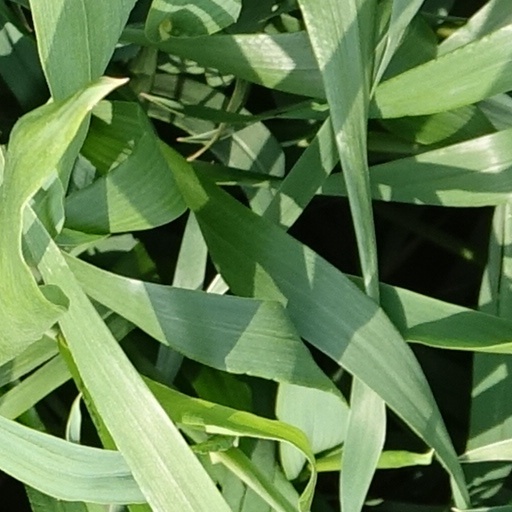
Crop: wheat